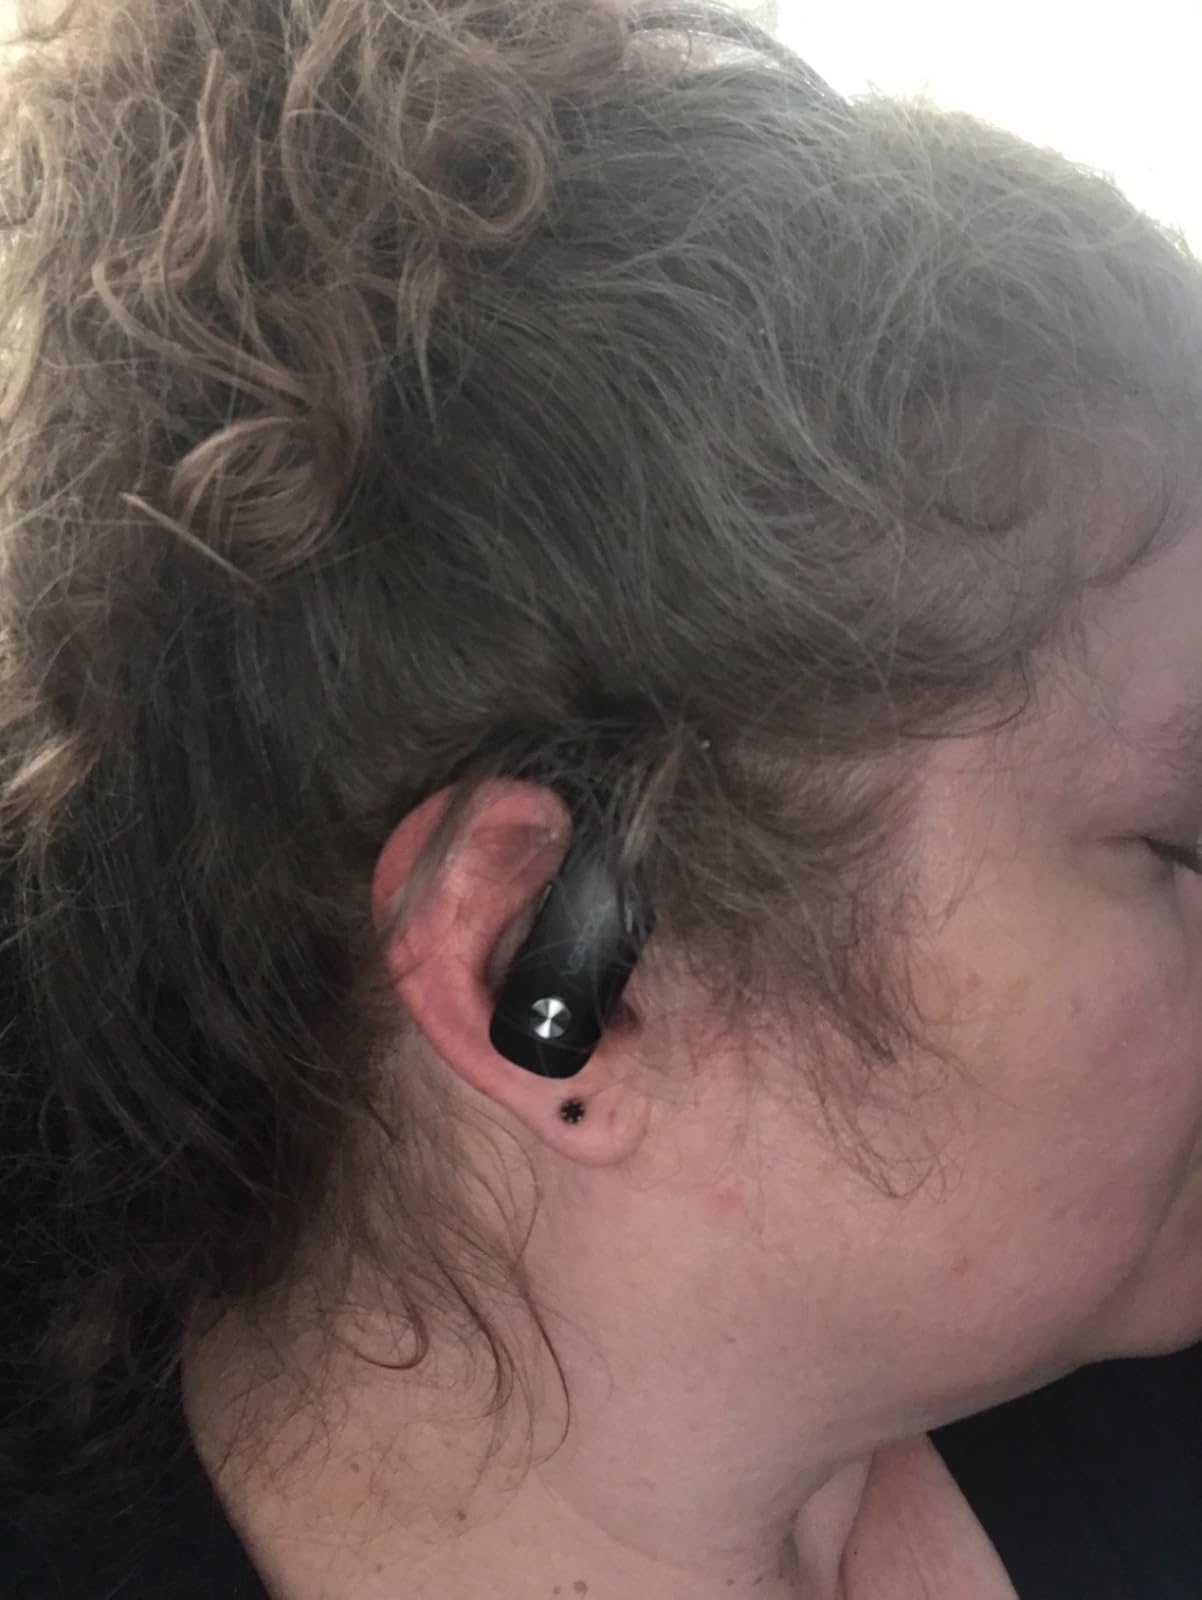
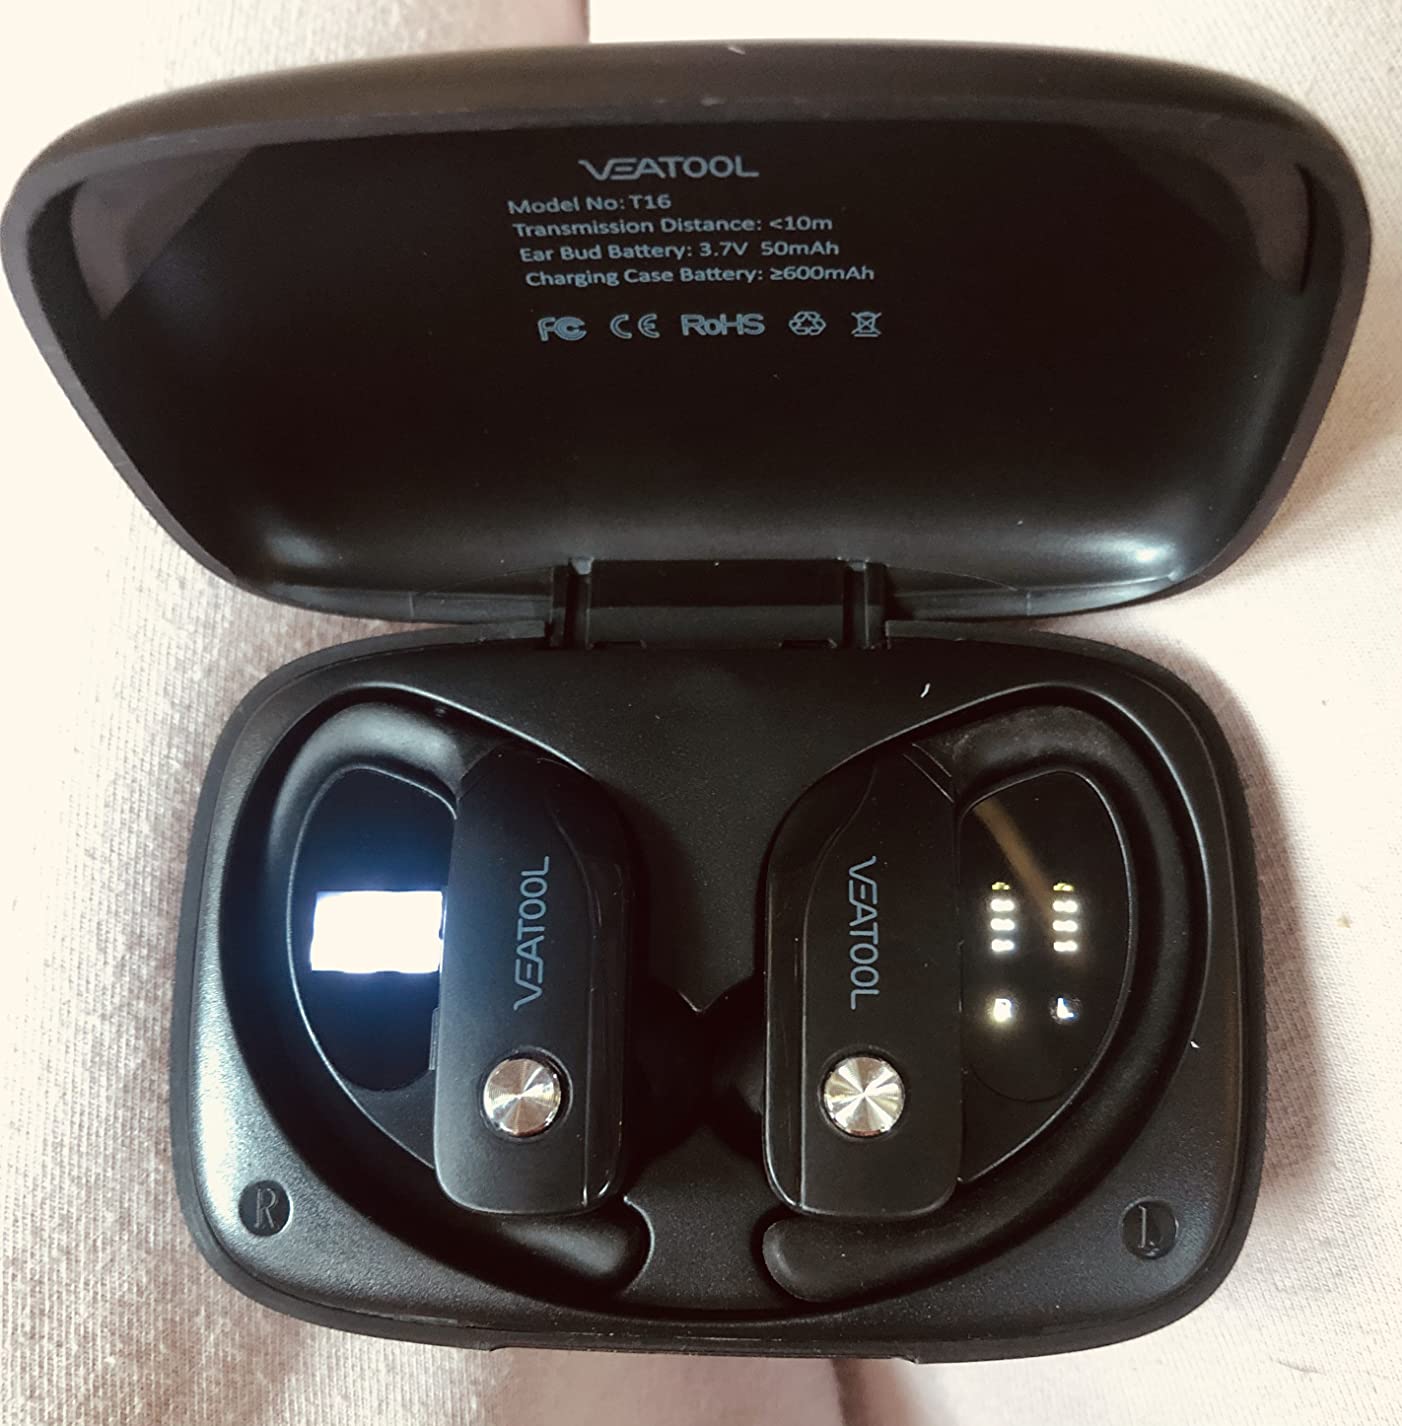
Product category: earbuds
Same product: yes